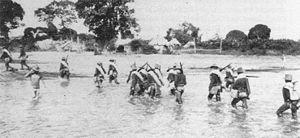
1900 est la dernière année du XIXᵉ siècle. C’est une année commune commençant un lundi dans le calendrier grégorien et une année bissextile commençant un samedi dans le calendrier julien alors en usage en Russie. En conséquence, le calendrier julien a 12 jours de retard sur le calendrier grégorien jusqu'au mercredi 28 février et 13 jours de retard depuis le jeudi 1ᵉʳ mars.